Puranam Srinivasa Sastry

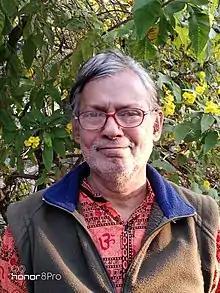
Puranam Srinivasa Sastry was a journalist, short story writer in Telugu.

Puranam Srinivasa Sastry (1 June 1953 – October 22, 2021) was an Indian writer and a senior Journalist in the Telugu language. He was also a poet, editor, journalist, YouTuber, translator, columnist, humorist, political analyst, and canvas artist.